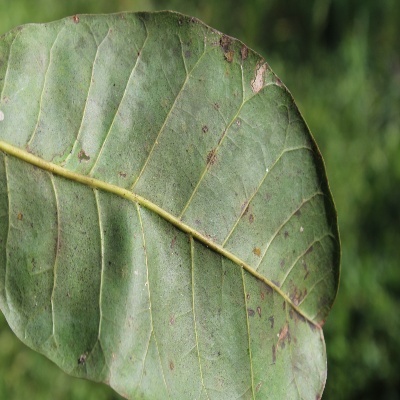
Crop: Cashew
Condition: anthracnose